Cristina Coto

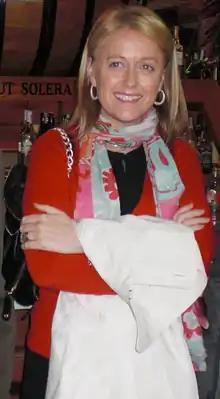
Coto in 2015

Cristina Coto de la Mata (born 6 March 1970) is a Spanish politician who was president of the Asturias Forum (2015–2018) and was a deputy in the General Junta of the Principality of Asturias (2003–2011; 2012–2018) and in the (2011–2019). Prior to being elected to office, she was a lawyer and a People's Party regional official.